San Carlos, Pangasinan

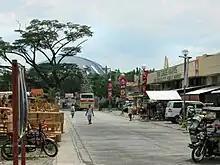
Public Market (foreground) and the Don Federico Mandapat Sports Dome (background) can be seen here

Pangasinan is the main dialect of San Carlos. Ilocano is also widely spoken and understood in the city.